Feby Eka Putra

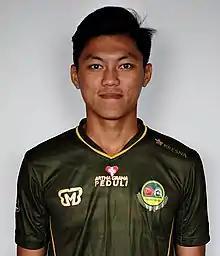
Feby Eka with TIRA-Persikabo in 2019

Feby Eka Putra (born 12 February 1999) is an Indonesian professional footballer who plays as a winger for Liga 1 club Dewa United.